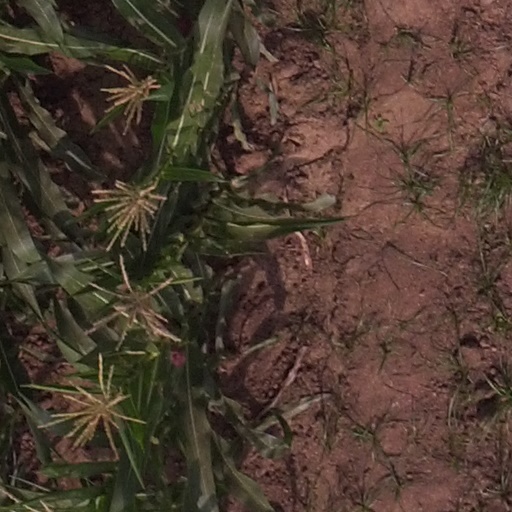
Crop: maize; corn